Oregon Ducks football venues

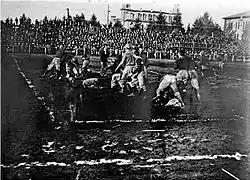
A typically muddy 1907 game at Kincaid Field.

Kincaid Field was constructed for the 1895 season on a former wheat field bordering 13th Avenue, just east of the old Athletic Field on what is now the Memorial Quadrangle. The university had leased the rights to use the field and make necessary improvements from Harrison Kincaid, a local pioneer and newspaper publisher, who spent two terms as Oregon's Secretary of State.